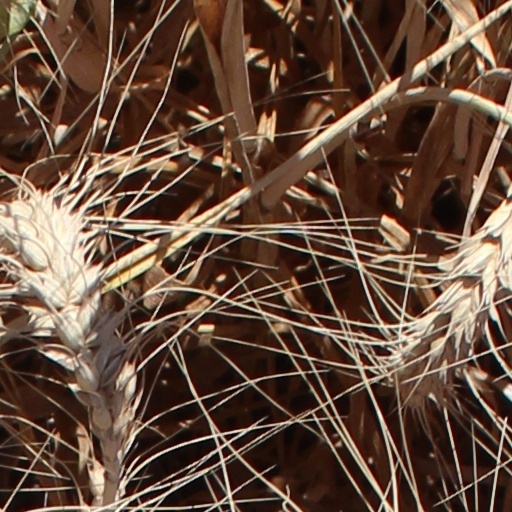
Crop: wheat